Mighty Morphin Power Rangers: Once & Always

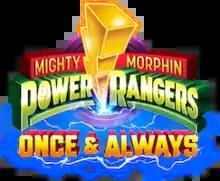

Mighty Morphin Power Rangers: Once & Always is a 2023 American superhero television film serving to commemorate the 30th anniversary of both "Mighty Morphin Power Rangers" (1993–1995) and the "Power Rangers" franchise. It is the fourth installment in the "Power Rangers" film series and a standalone sequel to "" (1995) and "" (1997).